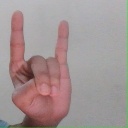
अक्षर: श